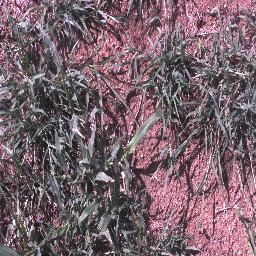
Label: negative